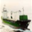
Label: ship